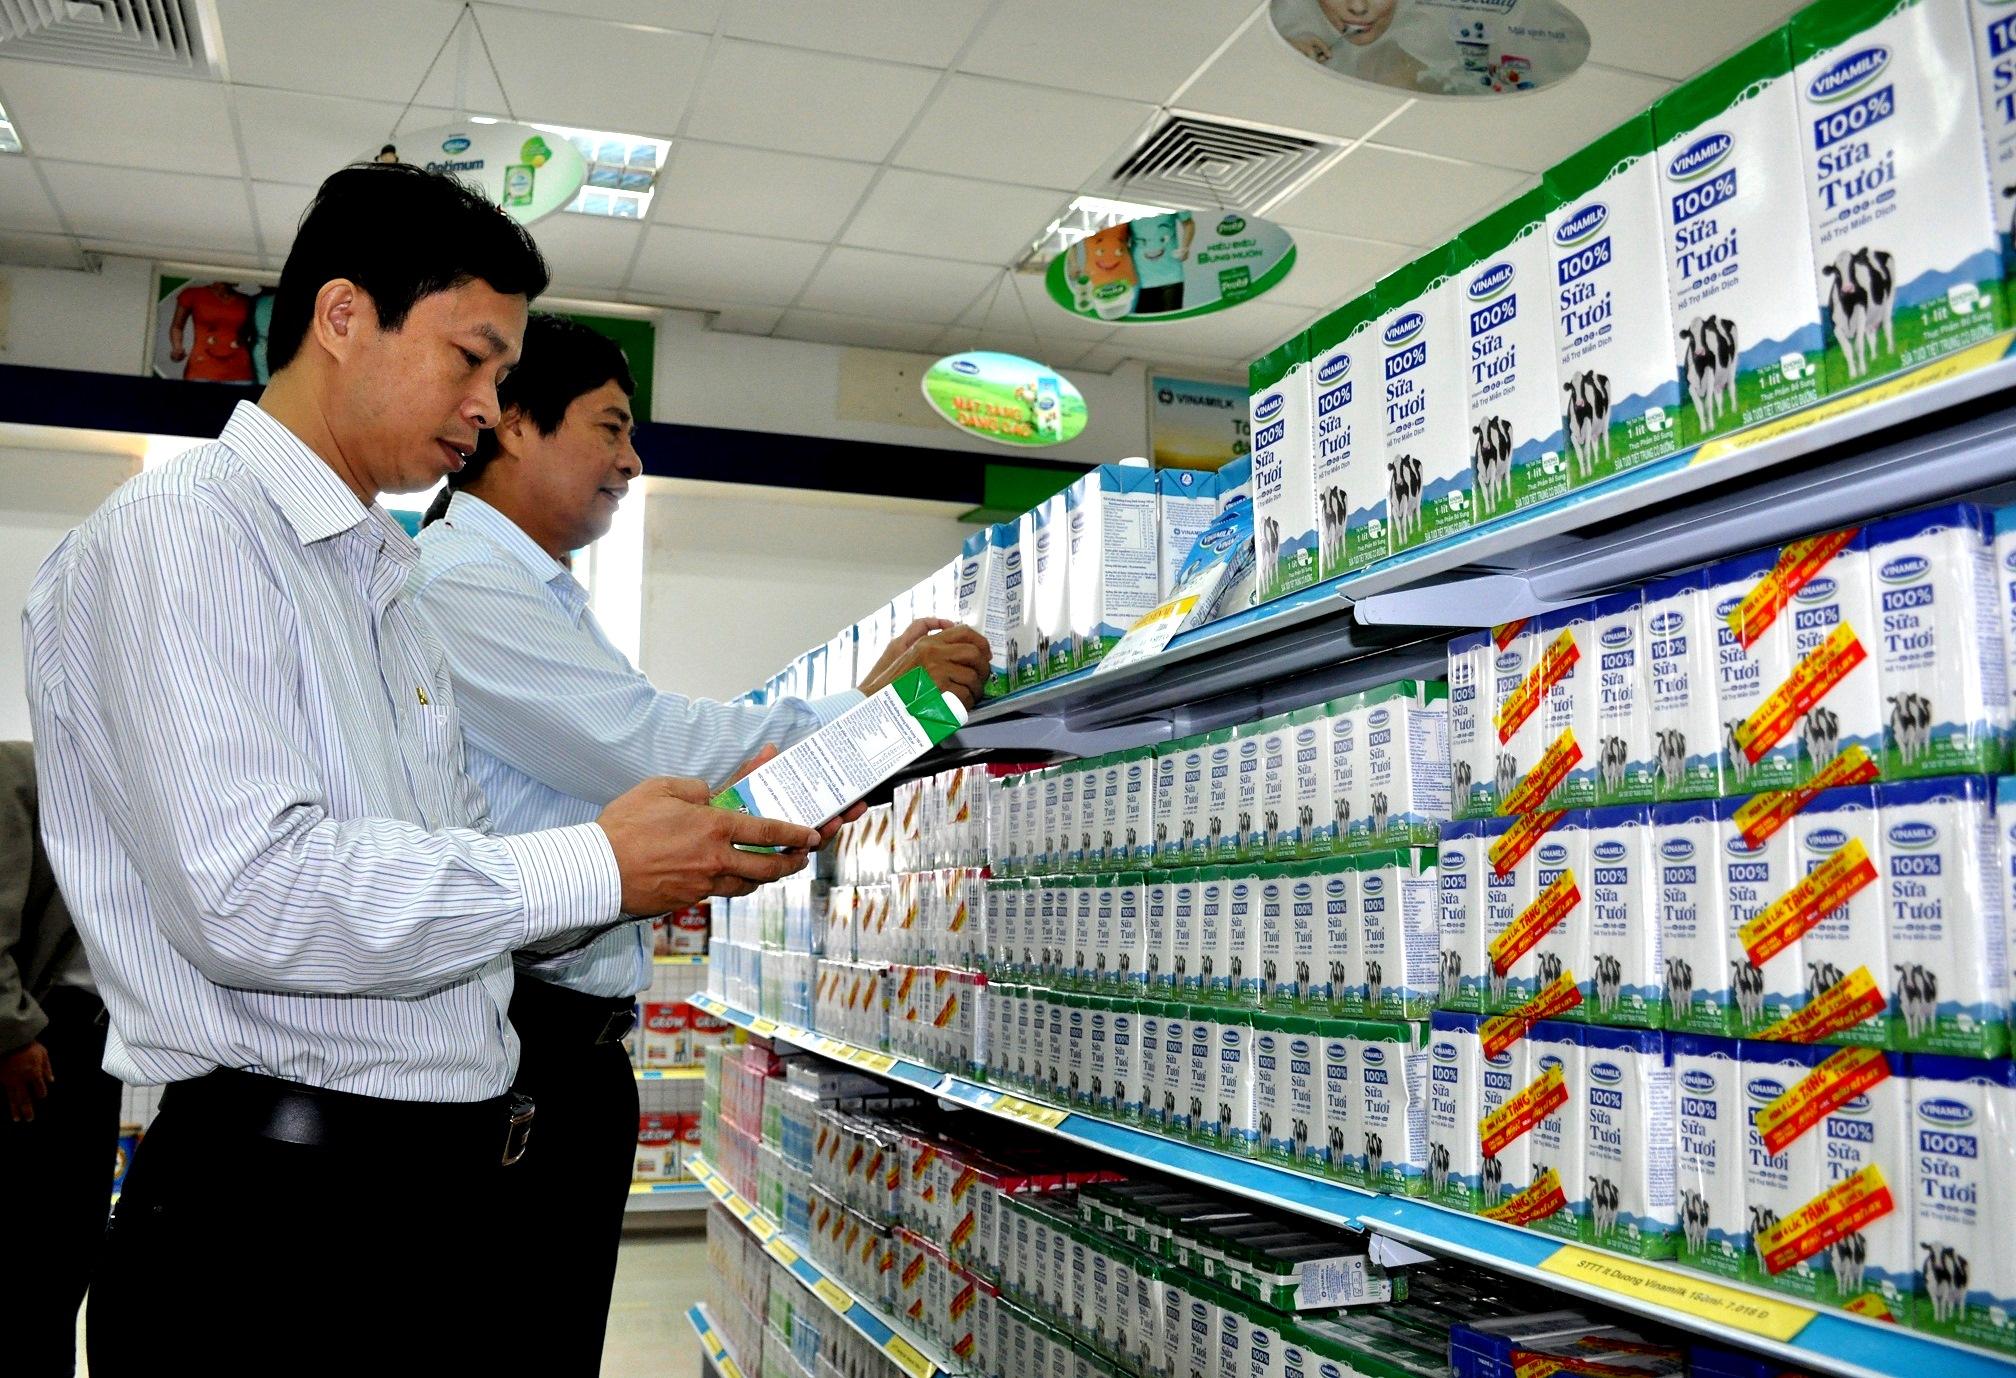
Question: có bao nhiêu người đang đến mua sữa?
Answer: hai người